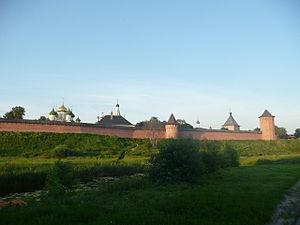
Le monastère du Sauveur-Saint-Euthyme ou monastère de Saint-Euthyme ou encore de la Transfiguration-du-Sauveur-Saint-Euthyme, est situé sur la rive gauche de la rivière Kamenka, au nord de Souzdal. C'est un ancien monastère d'hommes, qui fut fondé en 1352 par le prince de Souzdal et Nijni Novgorod, Boris Constantinovitch. C'était également une citadelle, destinée à protéger la ville des attaques ennemies.